Winter Sports 2: The Next Challenge

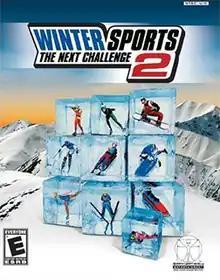

Winter Sports 2: The Next Challenge, known in Europe as Winter Sports 2009: The Next Challenge, is a multi-sport simulation released in 2008 for the Xbox 360, PlayStation 2, Wii, and Nintendo DS. It was developed by German studio 49 Games and is the sequel to "". The game features 16 winter sports events in 10 different disciplines with 16 countries represented.